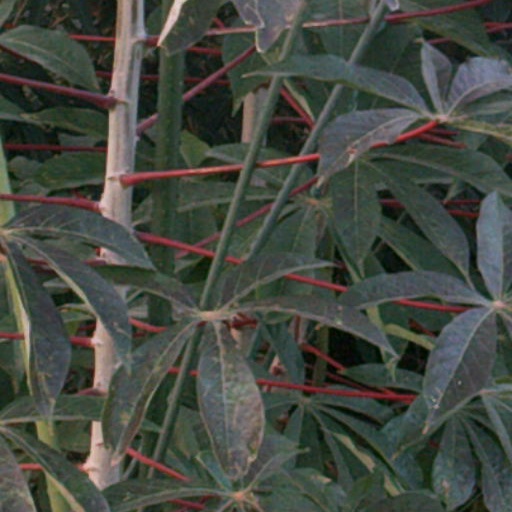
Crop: cassava